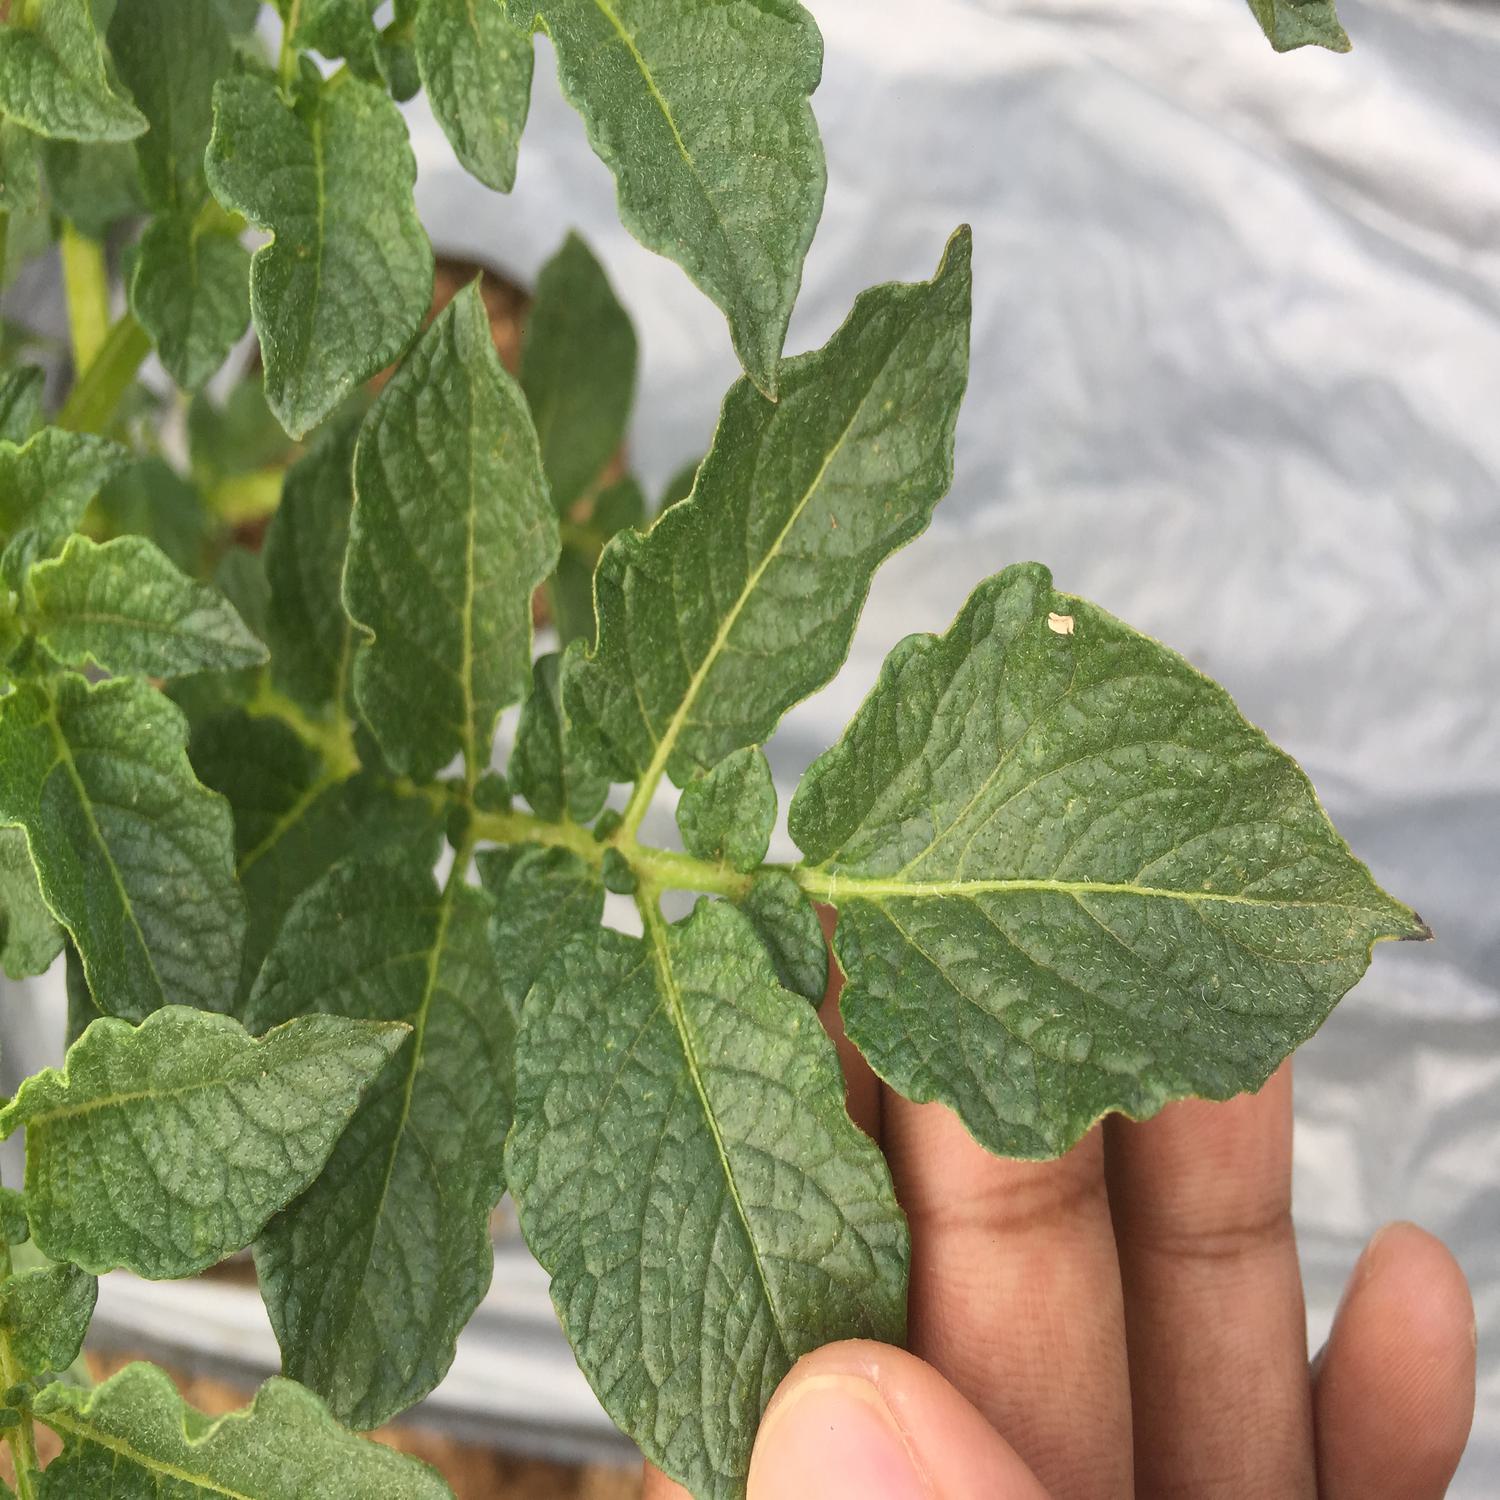
Etiqueta: Virus